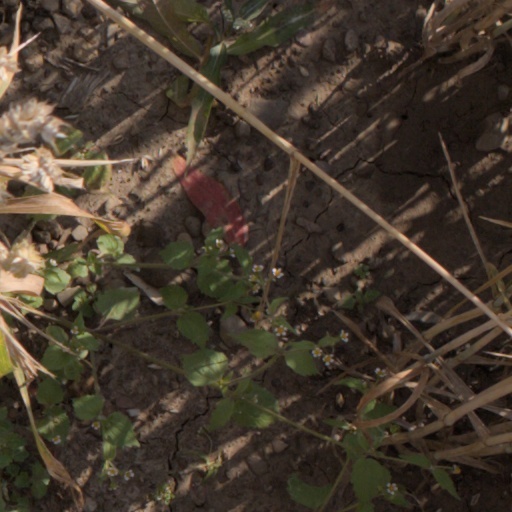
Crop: wheat